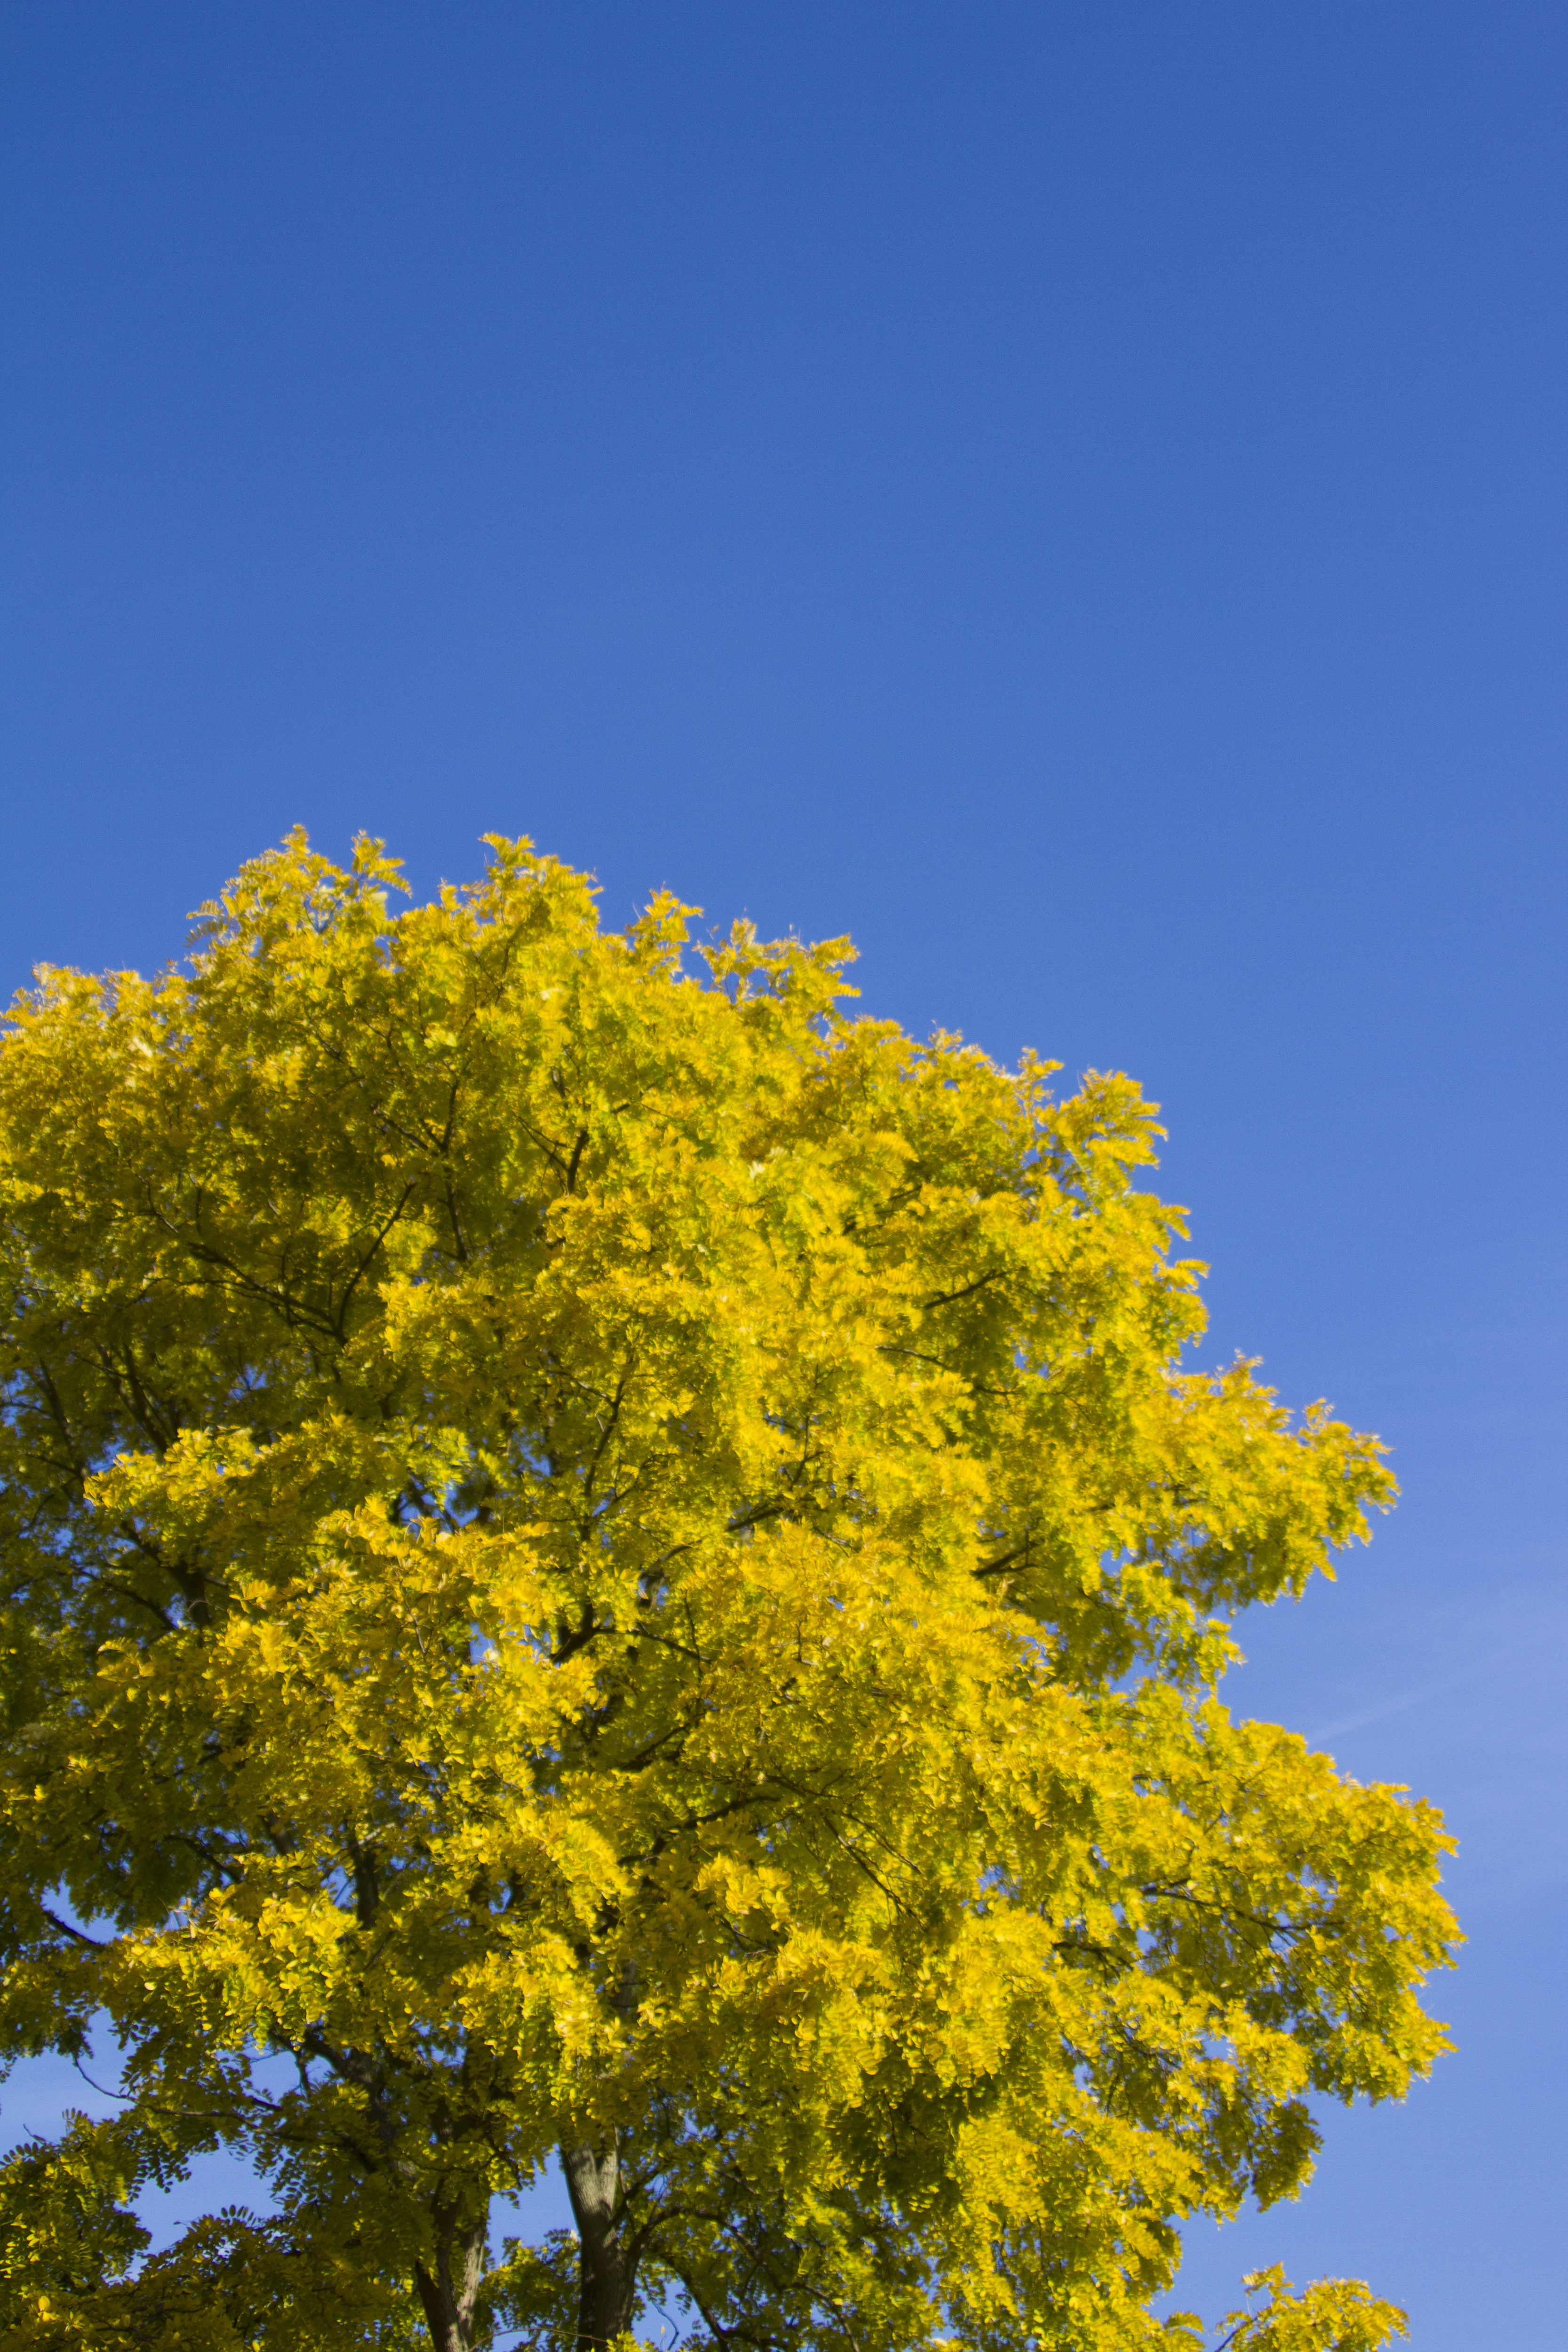
tree, branch, blossom, plant, sky, bench, meadow, sunlight, leaf, flower, lake, pond, evening, orange, green, red, produce, autumn, park, yellow, trees, leaves, shrub, swans, afternoon, ecosystem, mimosa, flowering plant, maidenhair tree, woody plant, land plant, changes